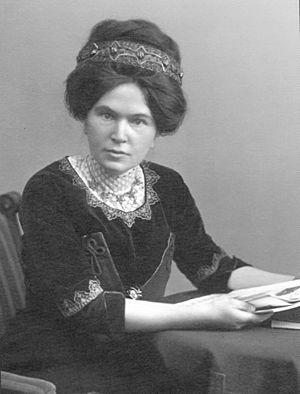
Les femmes pendant la Première Guerre mondiale ont connu une mobilisation sans précédent. La plupart d'entre elles ont remplacé les hommes enrôlés dans l'armée en occupant des emplois civils ou dans des usines de fabrication de munitions. Plusieurs centaines de milliers ont servi dans les différentes armées dans des fonctions de soutien, par exemple en tant qu'infirmières. Certaines, en Russie par exemple, ont participé aux combats. D'autres encore sont restées inconditionnellement pacifistes.